Eduardo López Rivas

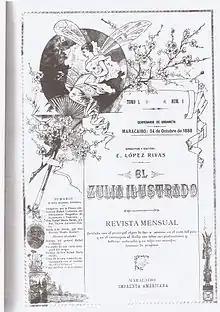
Cover of the magazine "El Zulia ilustrado", founded by Eduardo López Rivas in 1888

In 1879 López Rivas returned to Venezuela and founded in Maracaibo "El Fonógrafo" ("The Phonograph"), a newspaper mainly aimed to defend social welfare. This newspaper was also closed down several times by the government, but its moral prestige made it possible for "El Fonógrafo" to restart, over and over, and to survive 38 years of censorship and dictatorship.